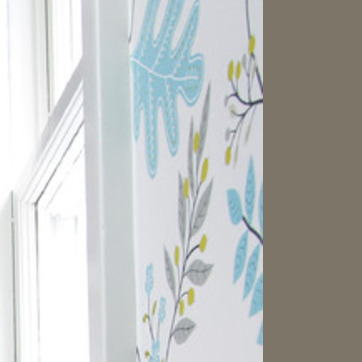
Material: wallpaper